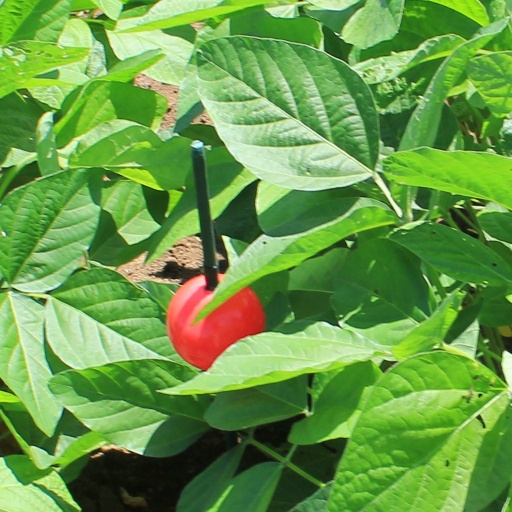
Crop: soybean